Henderson, New Zealand

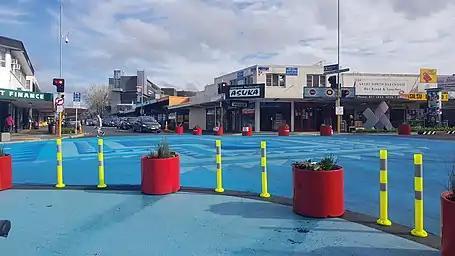
Henderson during the Eke Panuku Streets For People trial

The Western Line runs through the suburb, with Henderson Railway Station being adjacent to the town centre.